Spain–Turkey relations

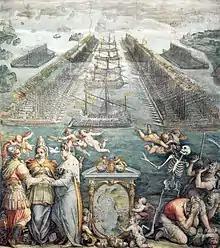
Battle of Lepanto

During the 16th century, Habsburg Spain and the Ottoman Empire fought for supremacy in the Mediterranean.